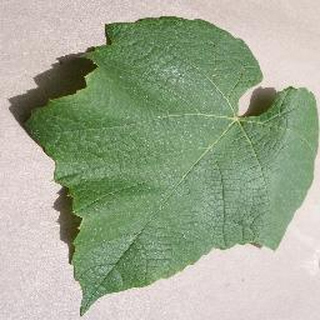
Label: healthy_grape